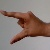
The image shows a hand gesture representing the letter 'Z' in Indian Sign Language.